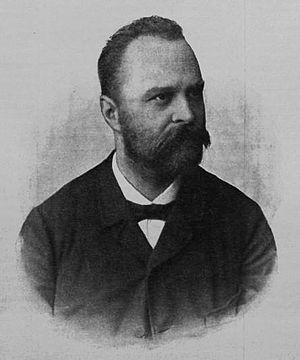
Vilmos Schulek, né le 21 avril 1843 à Pest et mort le 13 mars 1905 à Budapest, est un ophtalmologue, un chirurgien et un professeur hongrois membre de l'Académie hongroise des sciences.
Schulek d'Árvanagyfalu est le patronyme d'une ancienne famille hongroise. Affiliée à différentes personnalités, elle a notamment donnée à la Hongrie plusieurs académiciens.